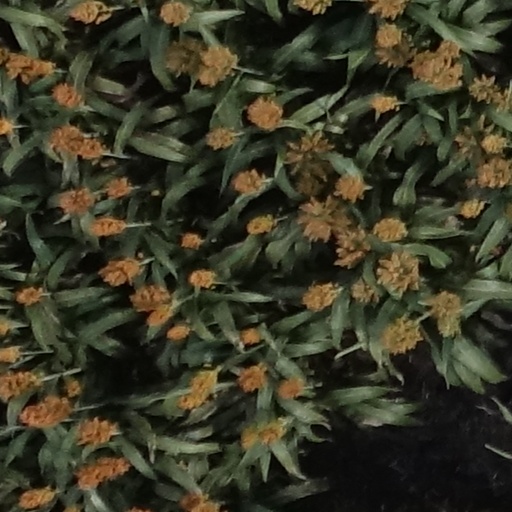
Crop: sorghum